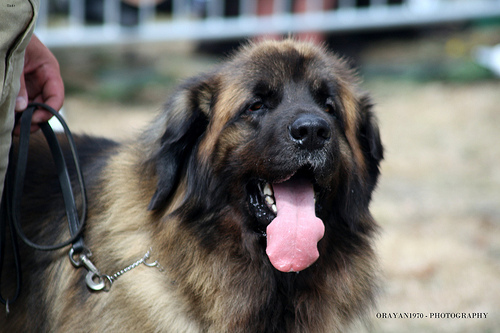
Animal: dog
Breed: leonberger